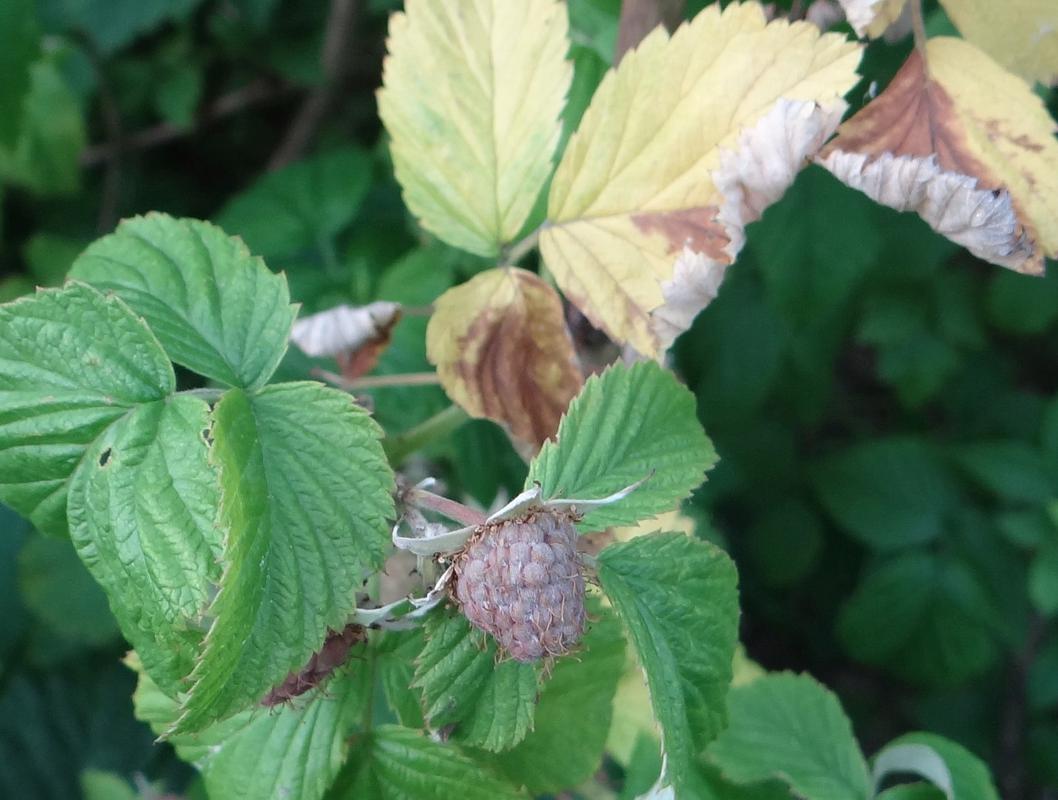
Plant: Raspberry
Disease: raspberry fire blight